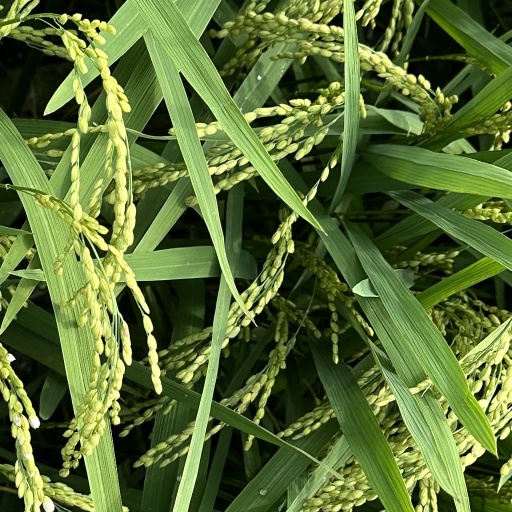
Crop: rice